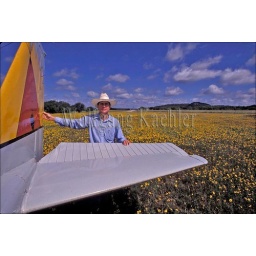
Usa, texas, junction, bill neiman with his plane in brown bitterweed pasture